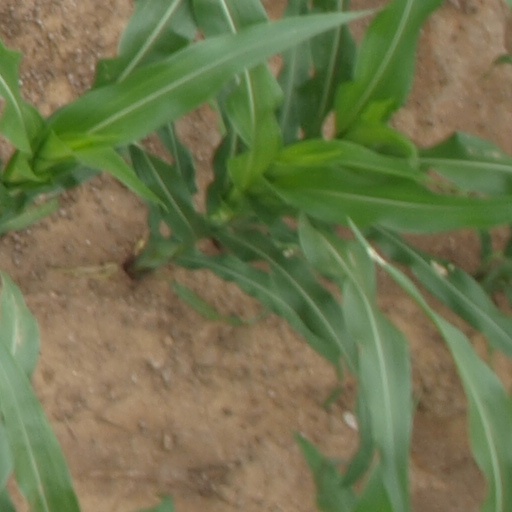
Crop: maize; corn